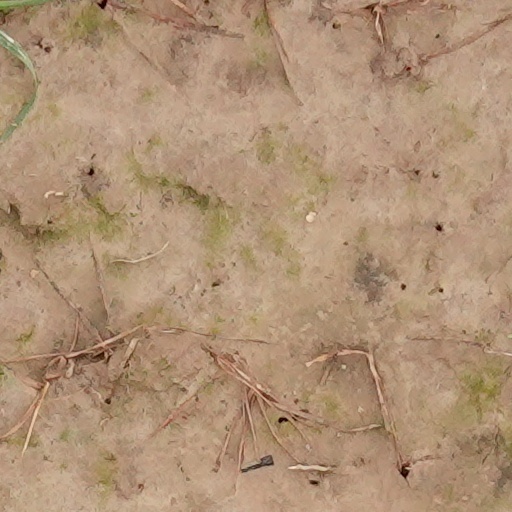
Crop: wheat